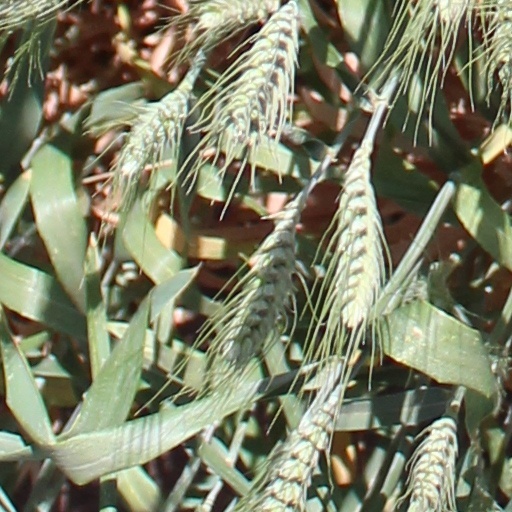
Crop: wheat